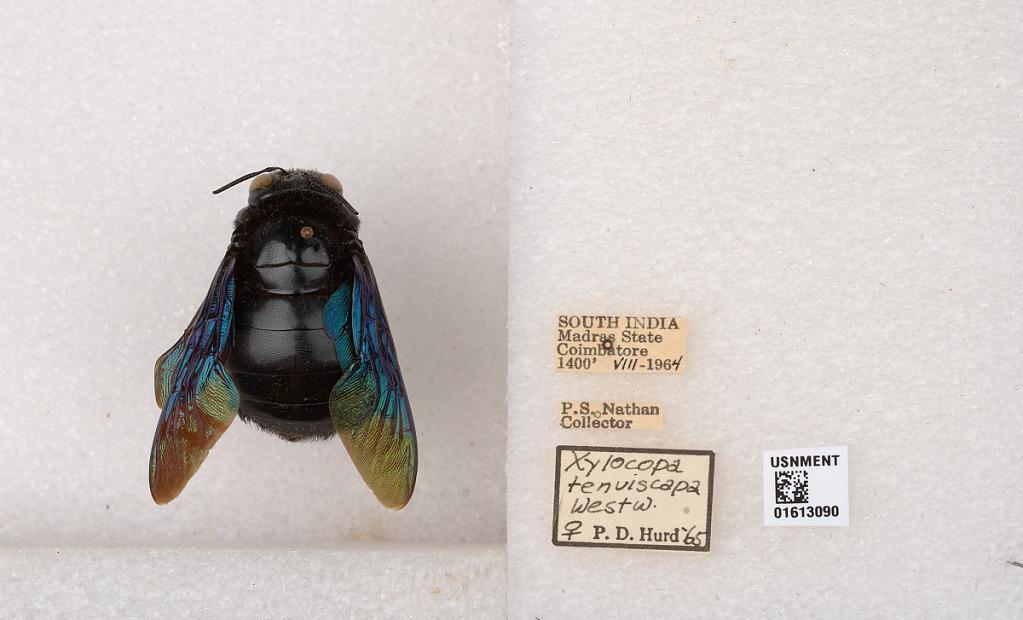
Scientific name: Xylocopa (Mesotrichia) tenuiscapa Westwood
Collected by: P. Nathan
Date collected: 1964-8-1
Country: India
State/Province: Tamil Nadu
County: Coimbatore
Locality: Coimbatore
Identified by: Hurd, P. D.